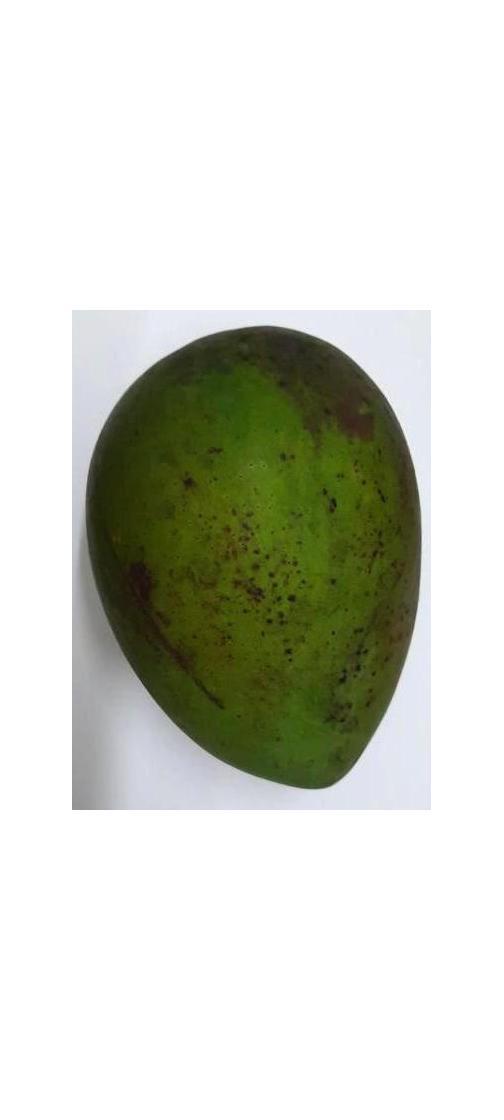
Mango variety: Harivanga